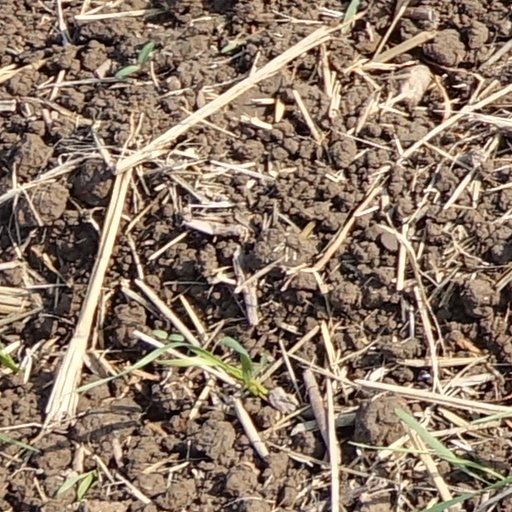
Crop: wheat